Qadria Yazdanparast

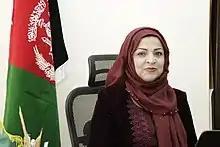
Yazdanparast in 2017

Qadriya Yazdanparast (Persian: قدریه یزدان‌پرست) is an Afghan politician and a commissioner at the Afghanistan Independent Human Rights Commission. Before joining the human rights commission she resigned from her leadership position at the Jamiat-e Islami Afghanistan, a major political party, in order to fulfill the requirement of a commissioner to be non-political. She started her career during the Soviet–Afghan War. She studied jurisprudence and political science at Kabul University. Yazdanparast speaks Pashto, Dari, Dutch and English.